Studen BE railway station

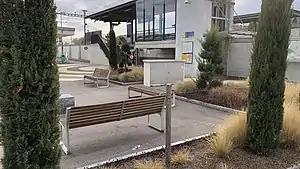
The station entrance in 2018

Studen BE railway station is a railway station in the municipality of Studen, in the Swiss canton of Bern. It is an intermediate stop on the standard gauge Biel/Bienne–Bern line of Swiss Federal Railways.